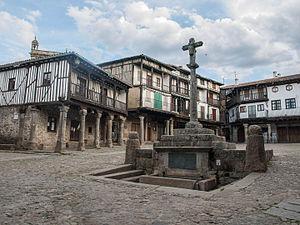
La Alberca est une commune de la province de Salamanque dans la communauté autonome de Castille-et-León en Espagne. La Alberca appartient à l'association Les Plus Beaux Villages d'Espagne.